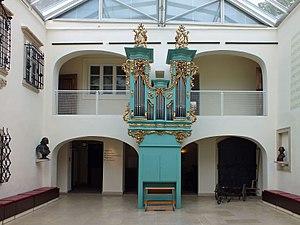
Eisenstadt est la capitale du Land autrichien de Burgenland. C'est une Statutarstadt du Burgenland.